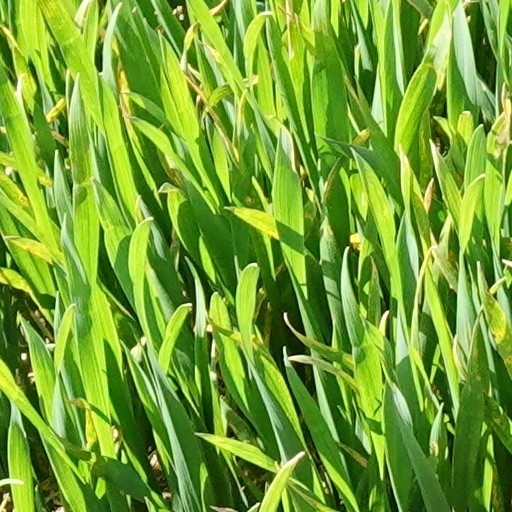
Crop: wheat